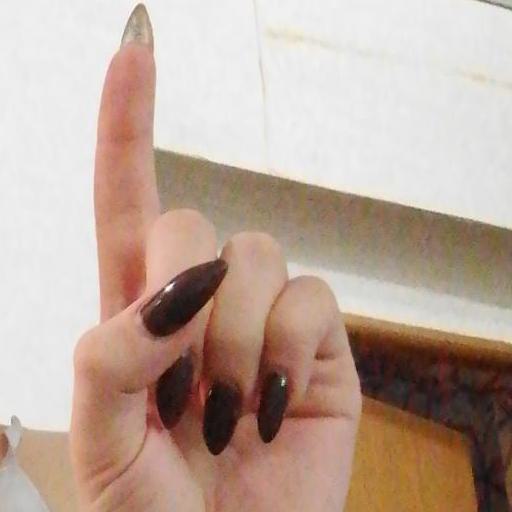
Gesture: one